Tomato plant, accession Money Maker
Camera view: vertical (180 deg); turntable rotation: 60 degrees
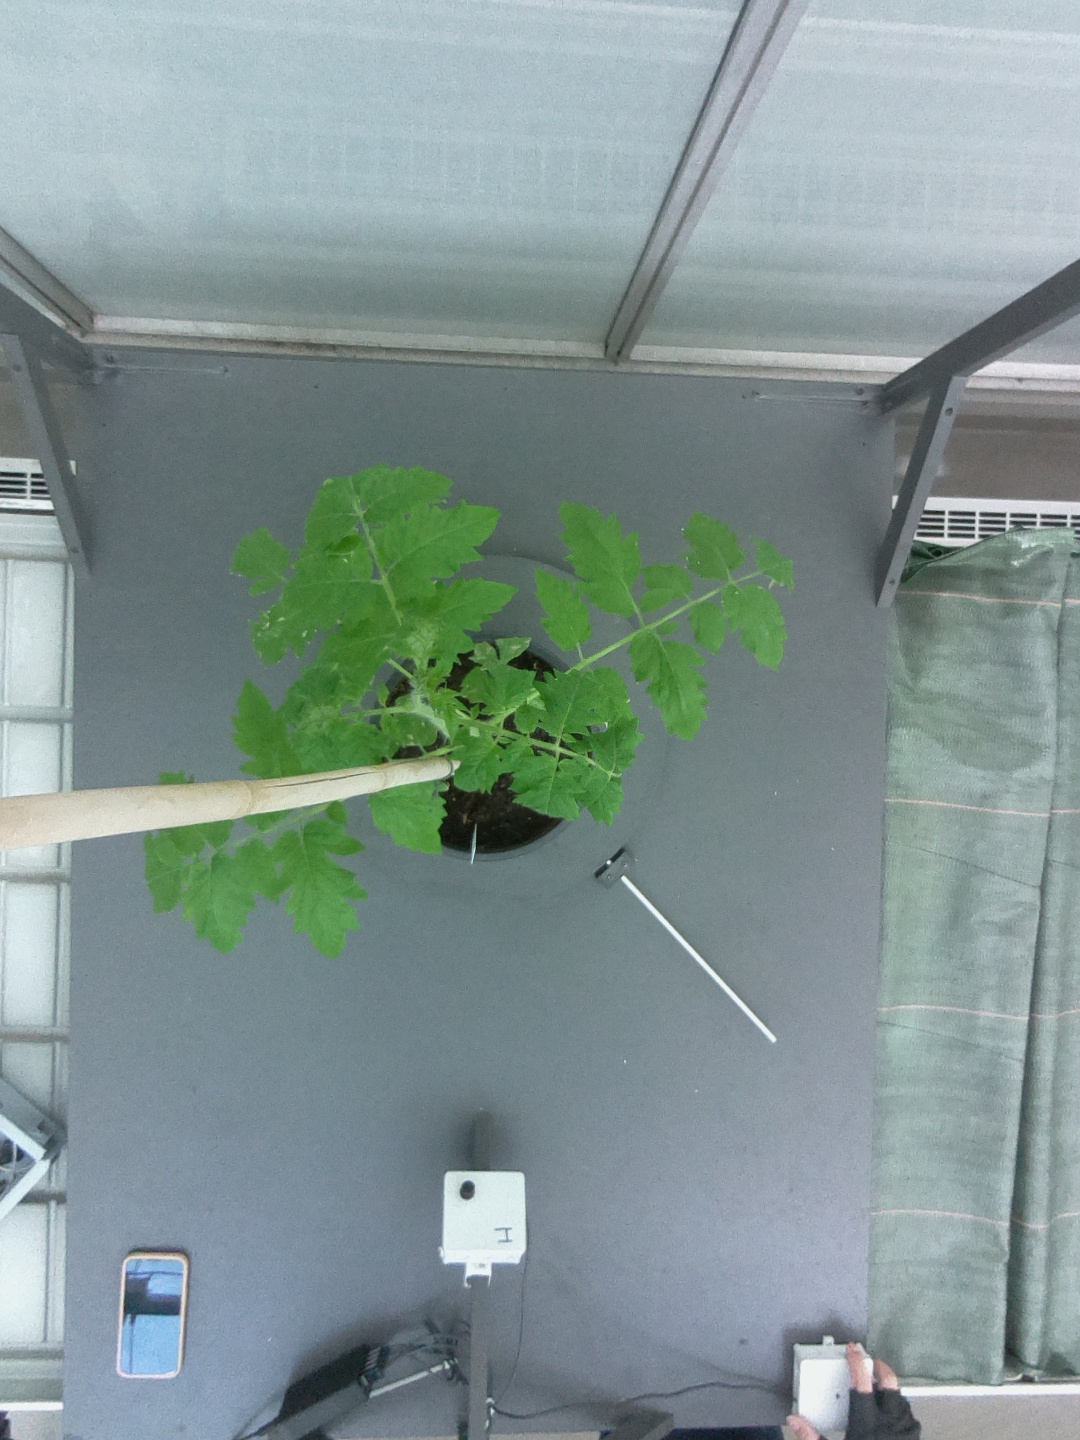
BBCH growth stage 13: 6 of true leaves visible